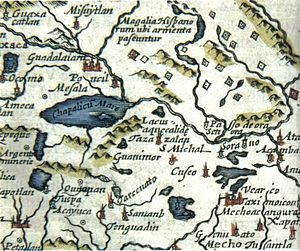
Le siège de Cuautla est une action militaire de la guerre d'indépendance du Mexique qui eut lieu du 9 février au 2 mai 1812 dans la ville de Cuautla, État de Morelos aujourd'hui.